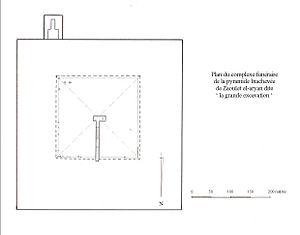
La grande excavation est une pyramide inachevée datant sans doute de la IVᵉ dynastie et qui se situe actuellement dans une zone militaire à Zaouiet el-Aryan. Seule une grande tranchée en forme de T a été creusée dans le sol rocheux et quelques pierres des premières assises ont été posées. Aucune source ne permet d'expliquer l'abandon du site. Si elle avait été achevée, la pyramide aurait eu une base de deux-cent-dix mètres de côté. Alexandre Barsanti a découvert au fond de la tranchée un sarcophage en granite de forme ovale ainsi que de nombreuses inscriptions à l'encre rouge sur les pierres du radier ne permettant pas de déterminer avec certitude à quel souverain était destinée cette pyramide.